Geography of Israel

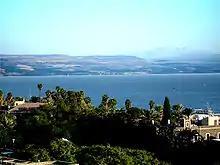
Lake Kinneret

The Sea of Galilee (also called the Kinneret) is Israel's largest and most important freshwater lake, located in the northeast of the country. The pear-shaped lake is long from north to south, with a maximum width of in the north, covering . The Kinneret lies below sea level and reaches depths of . In a previous geological epoch the lake was part of a large inland sea which extended from the Hula marshes in northern Israel to south of the Dead Sea. The bed of the lake forms part of the Jordan Rift Valley.